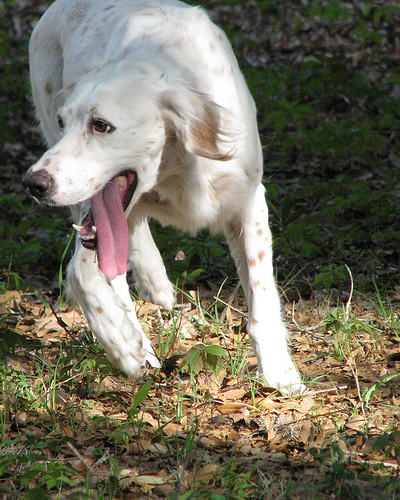
Breed: english setter